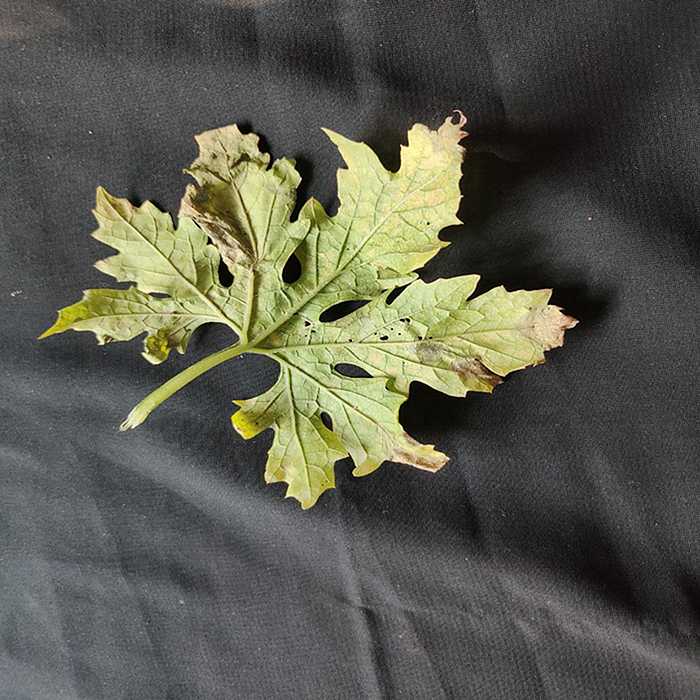
Plant: Bitter Gourd
Label: Fusarium wilt